White River (Puyallup River)

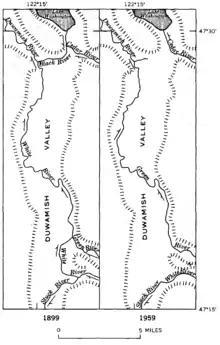
Maps showing the changes of course and nomenclature of rivers in the Duwamish Valley, 1899-1959.

Before 1906, the White River joined the Green River near Auburn, and the combined river (under the name "White") joined the Black River at Tukwila, forming the Duwamish River, which emptied into Elliott Bay at Seattle. In 1906, a great flood coupled with a large log and debris jam diverted the White River southward into the Stuck River thence into the Puyallup River, which empties into Commencement Bay at Tacoma. The debris dam was replaced with a permanent diversion wall. Thus the White River remains a tributary of the Puyallup River today.